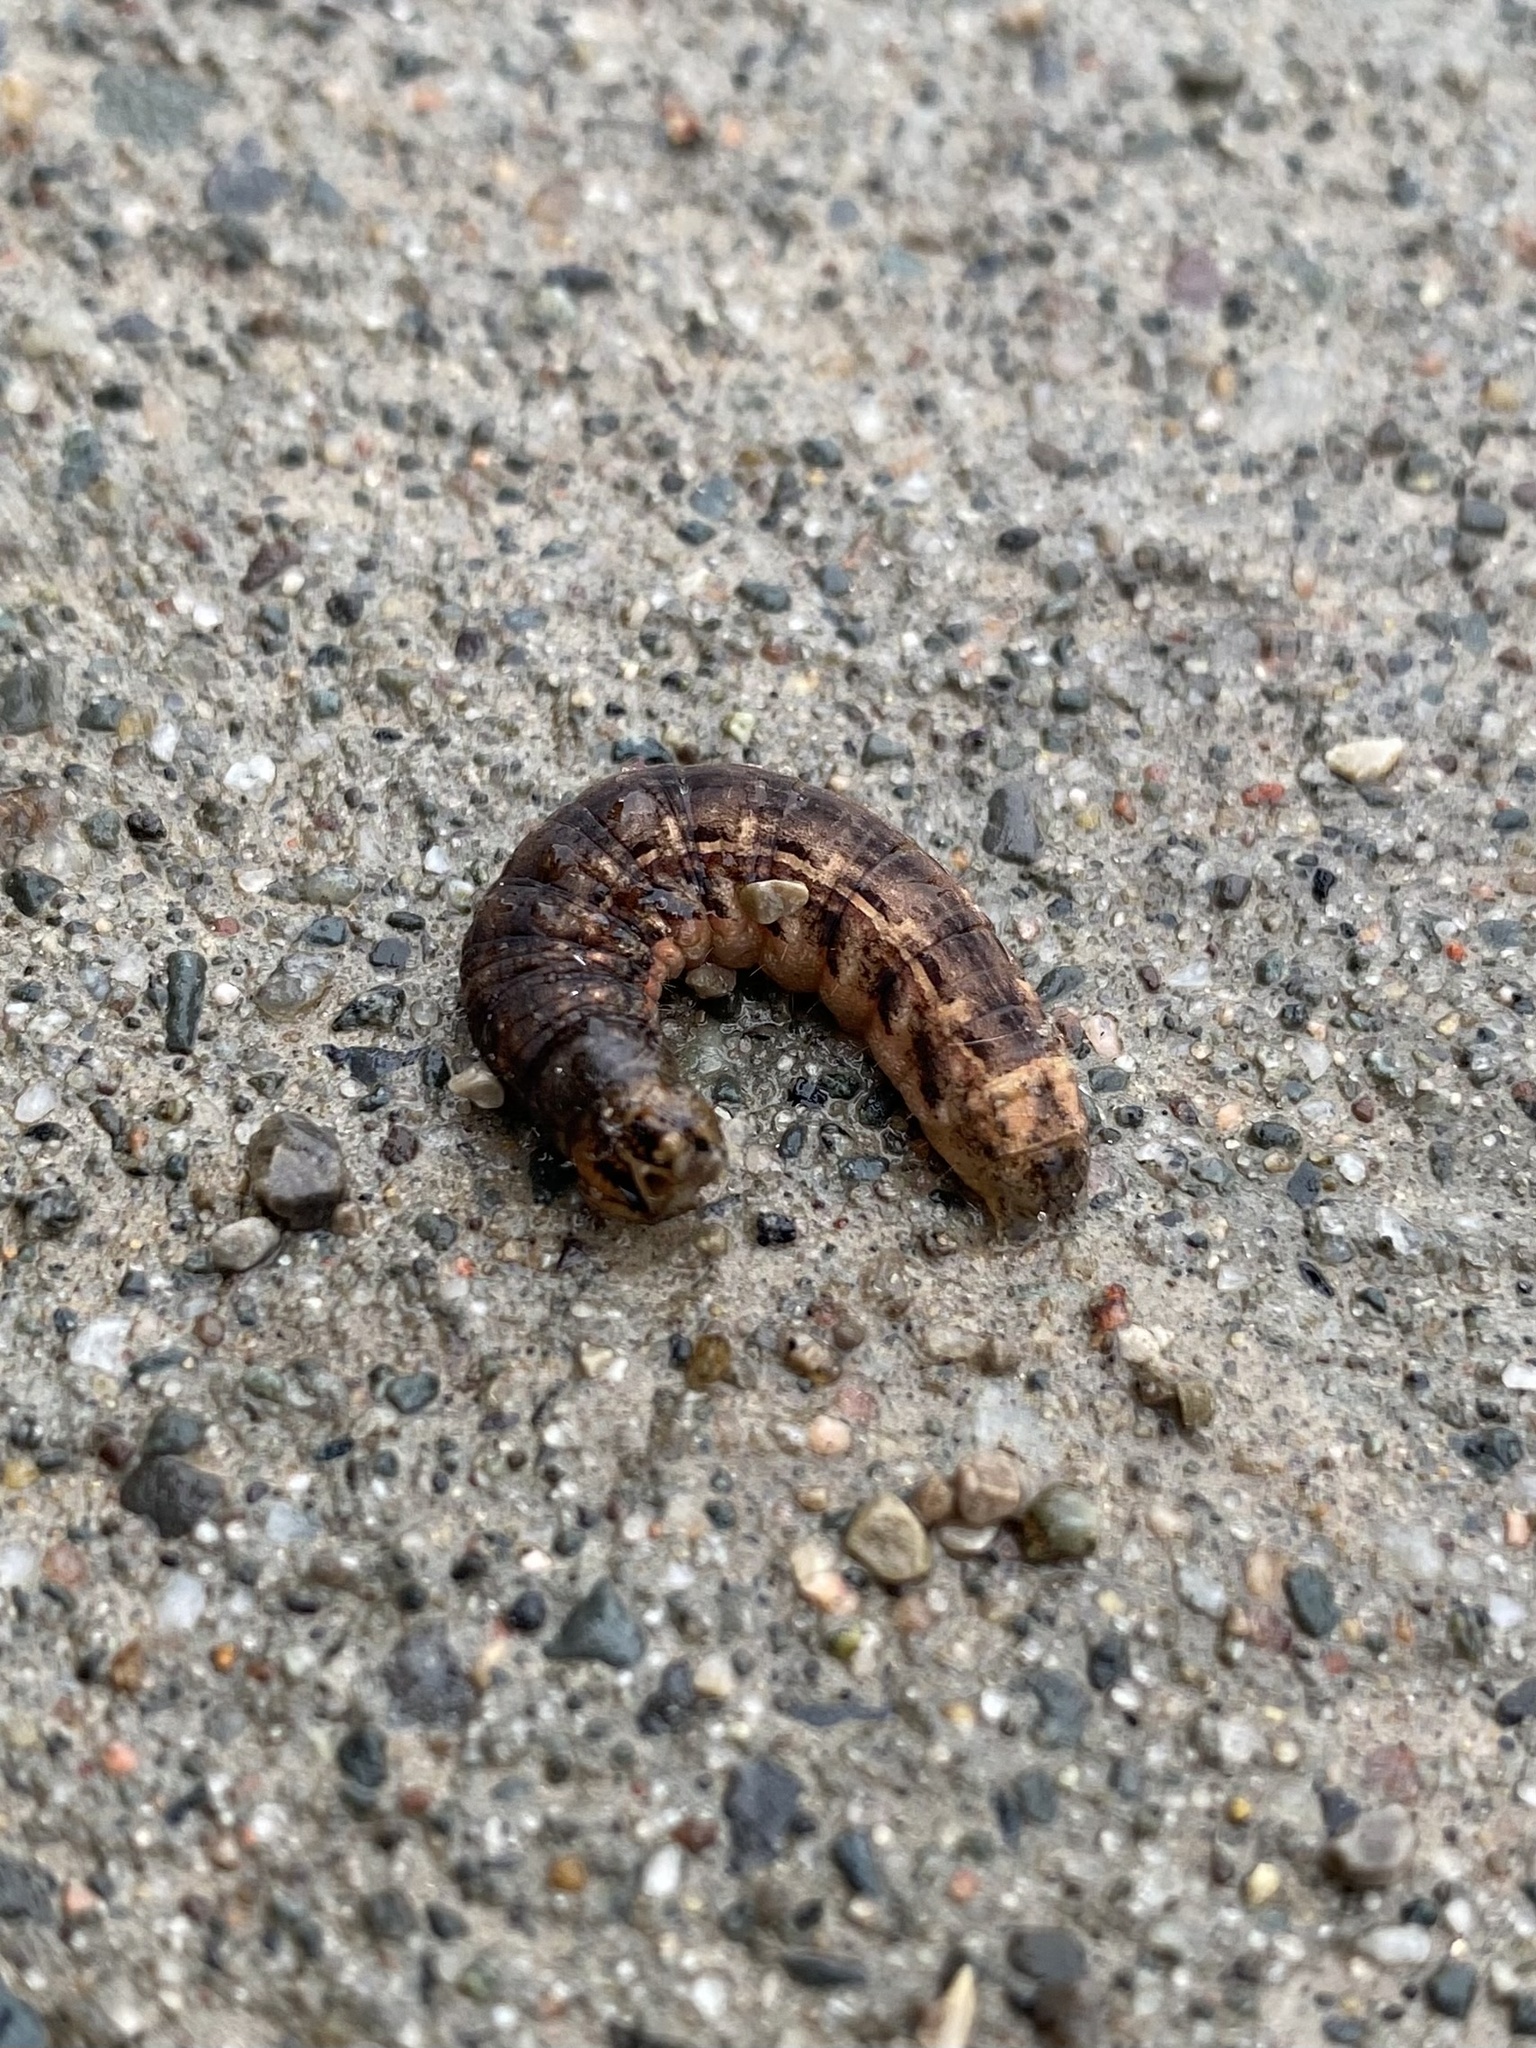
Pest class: cutworms